Ilya Kamyshev

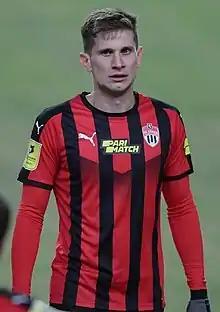
Kamyshev with Khimki in 2021

Ilya Vladislavovich Kamyshev (born 13 July 1997) is a Russian football player who plays as a defensive midfielder.